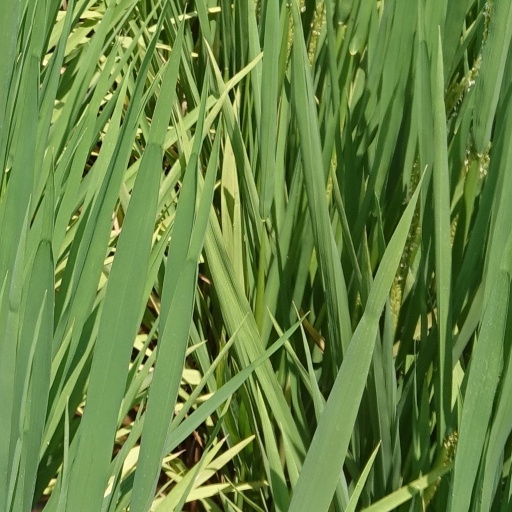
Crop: rice